2024 World Snooker Championship

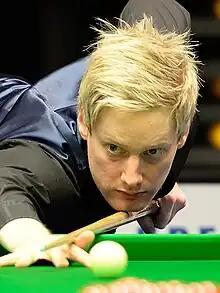
Neil Robertson ("pictured in 2015") failed to qualify for the main stage of the event for the first time in twenty years.

Qualifying took place from 8 to 17 April 2024 at the English Institute of Sport in Sheffield, England. A total of 128 players competed over four qualifying rounds for 16 places in the main stage. The players included professionals outside the top 16 of the snooker world rankings and 18 leading amateur players. Several professional players that did not enter the qualifying rounds were replaced by amateurs based on the 2023 Q School Order of Merit.